Llana of Gathol

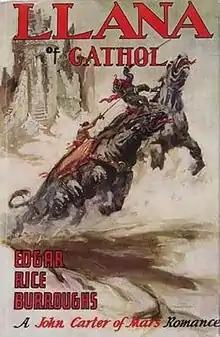
Dust-jacket of "Llana of Gathol"

Llana of Gathol is a collection of four science fantasy stories by American writer Edgar Rice Burroughs, which were originally published in "Amazing Stories" in 1941. The first collected edition of "Llana of Gathol" was published in 1948 with an apparently new foreword. It is the penultimate book in the "Barsoom" series and the last to be published during Burroughs's lifetime.